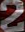
Number: 2